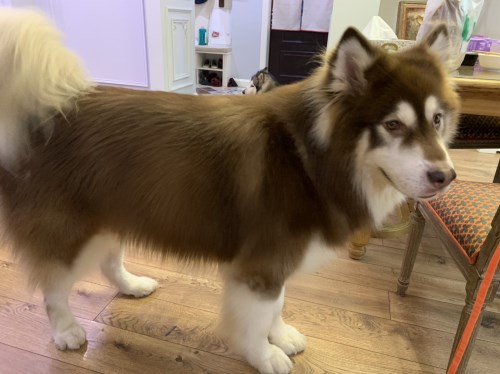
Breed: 1324-n000004-malamute